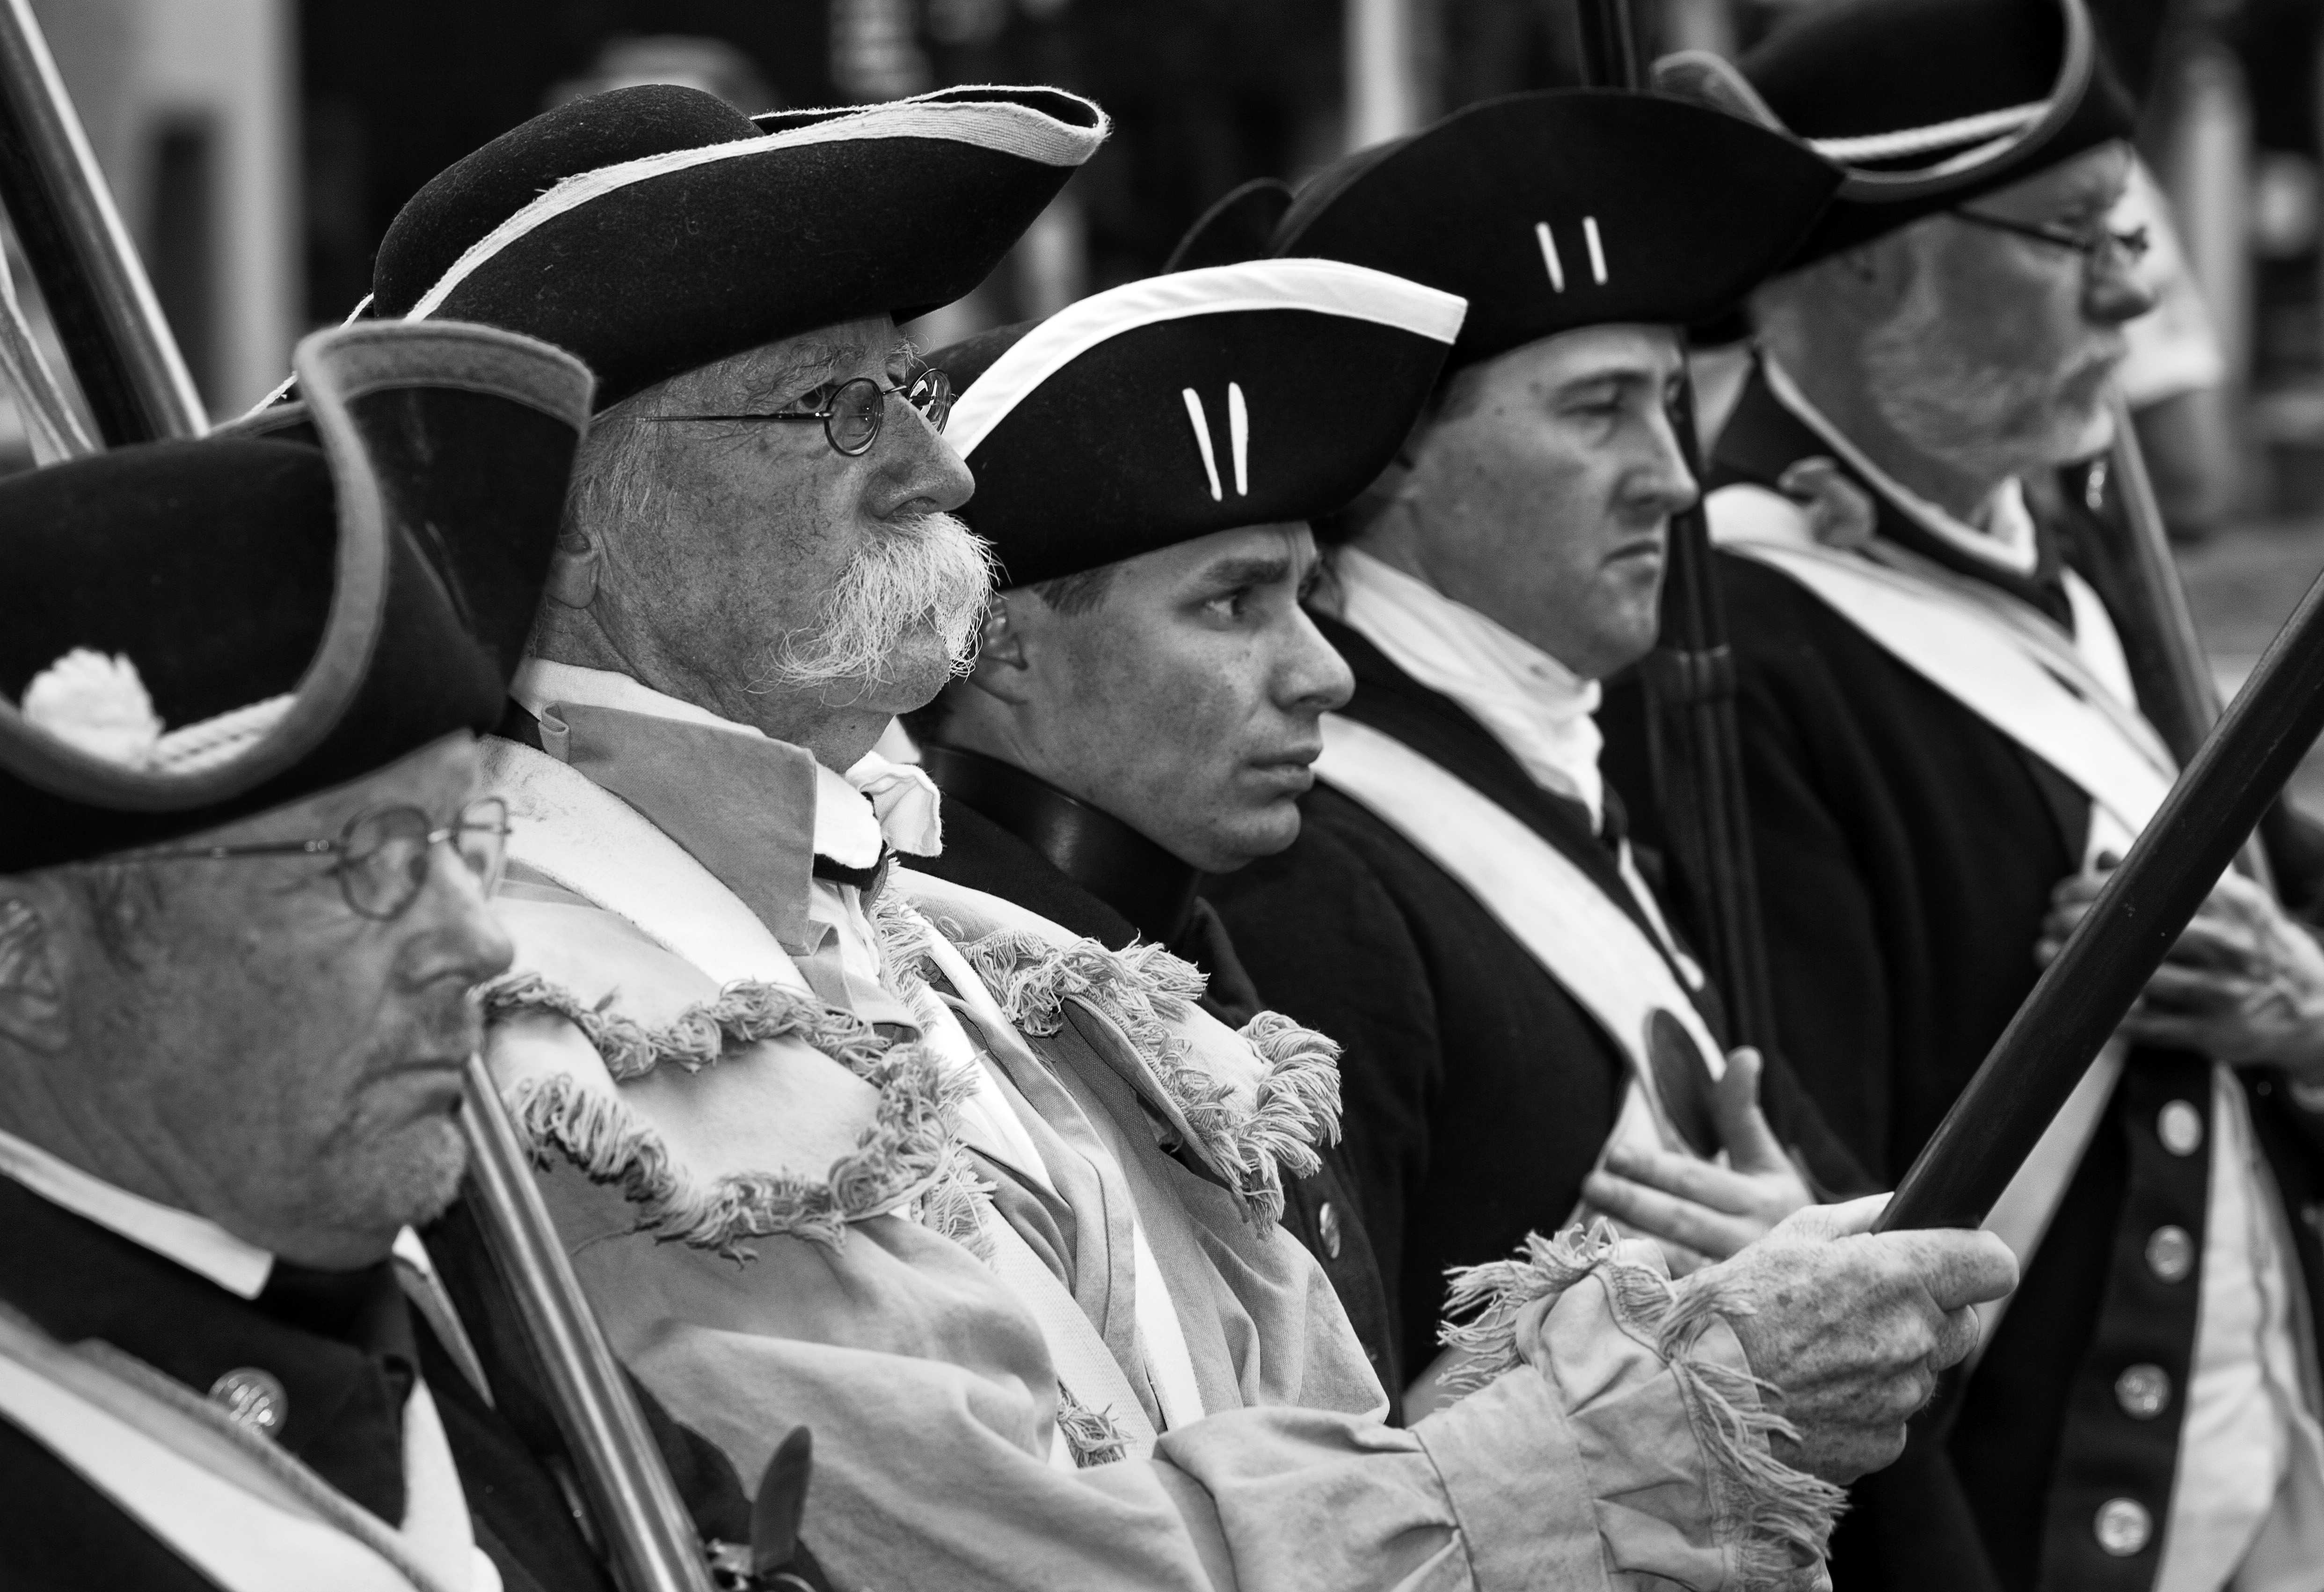
person, black and white, black, monochrome, monochrome photography